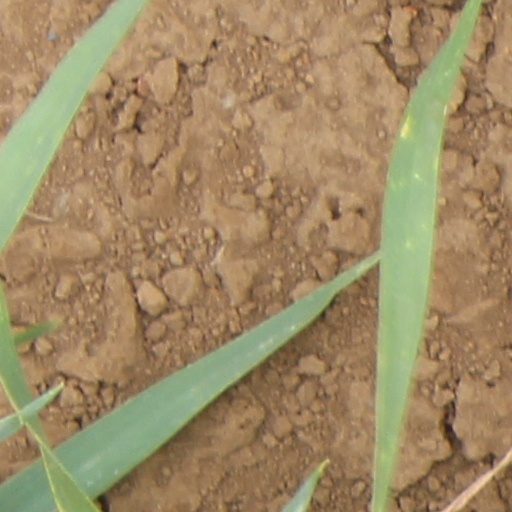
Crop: wheat